Tour of Flanders (women's race)

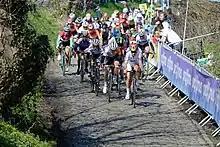
Peloton on the lower slopes of Oude Kwaremont at the 2015 event.

In 2012 the finish of both the men's and women's events moved to Oudenaarde, making Oudenaarde both the start and finish location of the women's race. The Oude Kwaremont and Paterberg replaced the Muur van Geraardsbergen and Bosberg as the final two climbs of the race. German Judith Arndt became the second woman to win the Tour of Flanders on two separate occasions. As she did in her first win in 2008, Arndt beat American Kristin Armstrong in a two-up sprint.